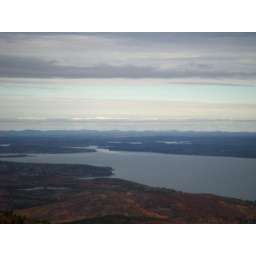
atop cadillac mountain in bar harbor 2007